David Kelly (weapons expert)

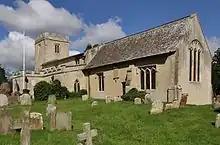
St Mary's Church, Longworth, where Kelly was buried

Kelly's appearance before the Foreign Affairs Select Committee was against the advice of Tebbit, the most senior civil servant at the MoD. He had been overruled by Geoff Hoon, the secretary of state for defence. Kelly appeared in front of the committee on 15 July in a session that lasted over an hour. He spoke so softly the fans in the room were turned off so the committee members could hear him reply; according to Baker, "Every word [from Kelly] was weighed carefully and some painful circumlocutions resulted". Kelly told the committee that he had met Gilligan but, as the journalist Tom Mangold, in Kelly's biography in the "Dictionary of National Biography" writes, "denied that he had said the things Gilligan reported his source as having said".